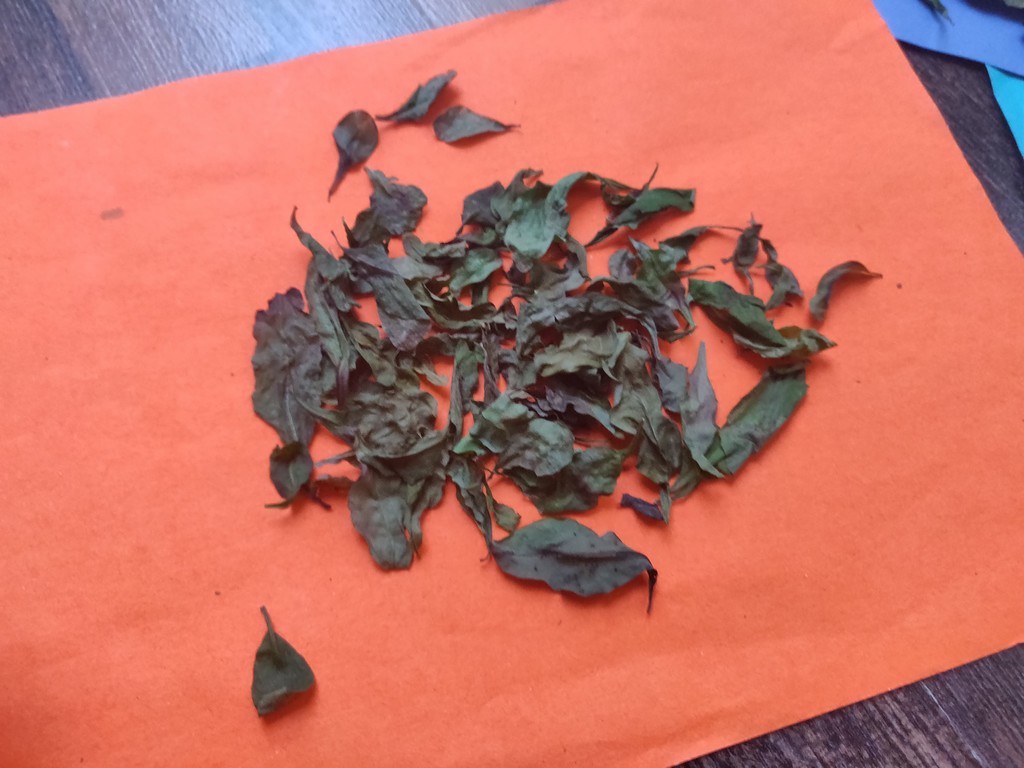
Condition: Dried
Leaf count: multiple
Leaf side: unknown